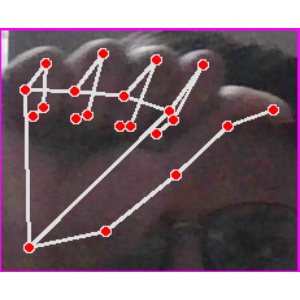
अक्षर: छ